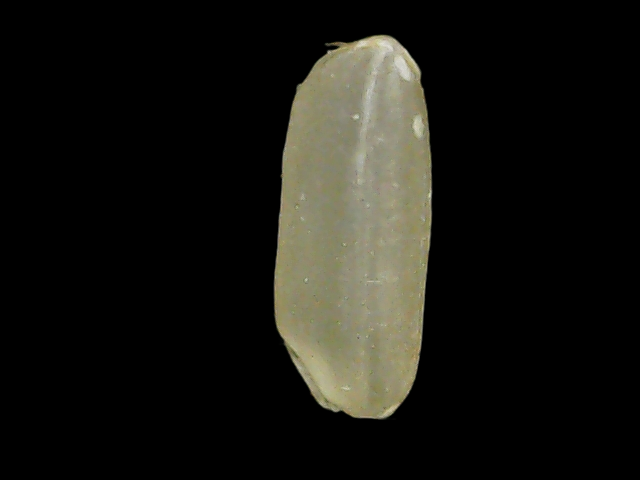
Rice variety: Binadhan11